Lobamba

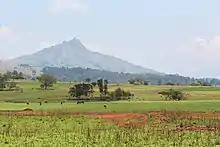
Mlilwane Wildlife Sanctuary

Lobamba has a police station and is served by The Royal Eswatini Police Service. During the British colonial era Lord Selborne, High Commissioner for South Africa signed a proclamation in 1907 for what became the Eswatini Police Force. After Eswatini's independence in 1968, the force was renamed the Royal Eswatini Police Force. Its name was further changed making it a service, rather than a force.